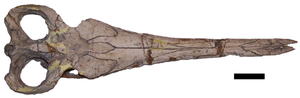
Cricosaurus est un genre éteint de crocodyliformes métriorhynchidés carnivores, à long rostre, presque exclusivement marins.